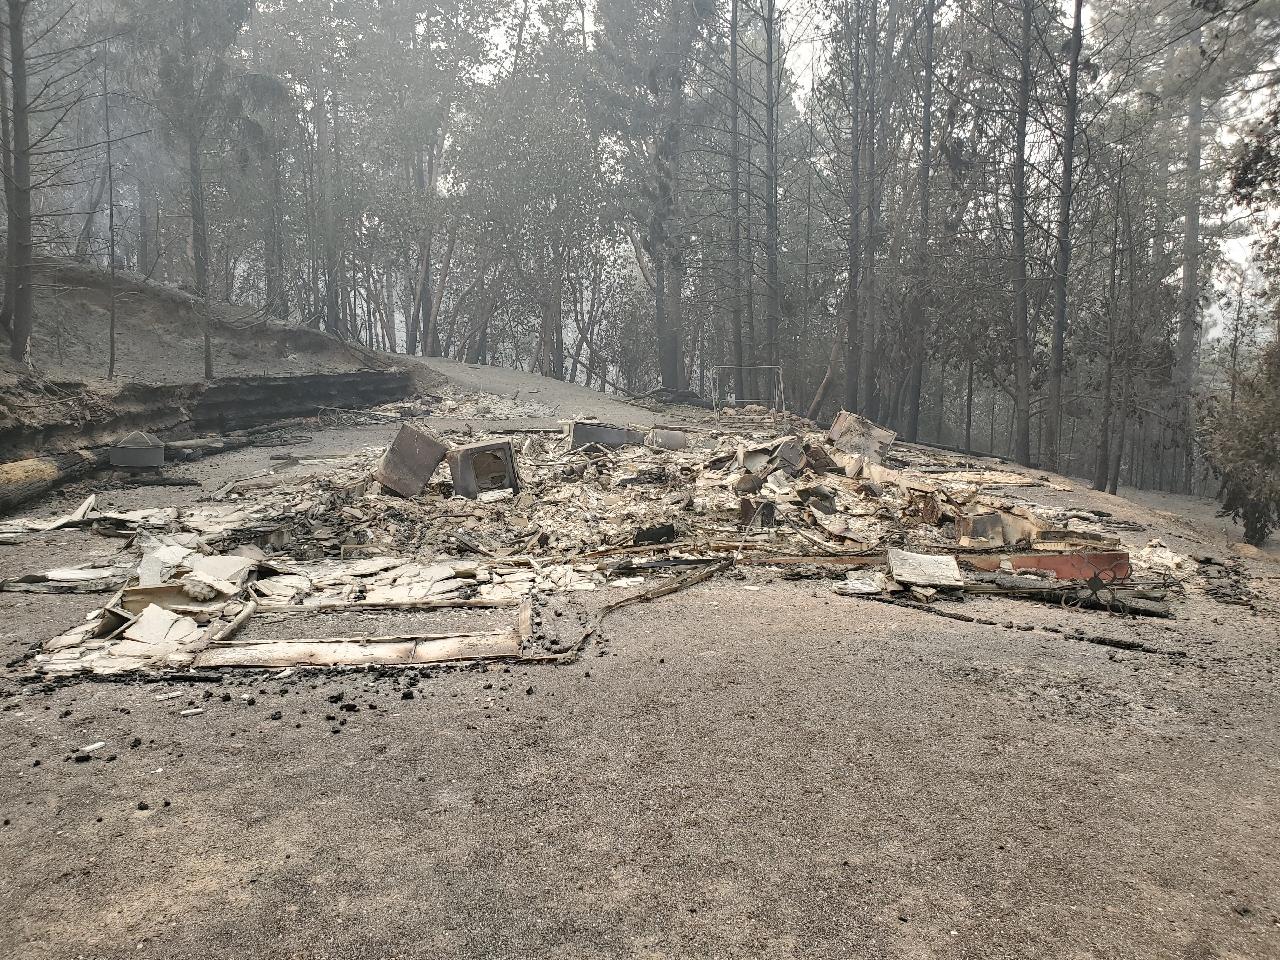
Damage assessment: destroyed